Ishikawa Pool Station

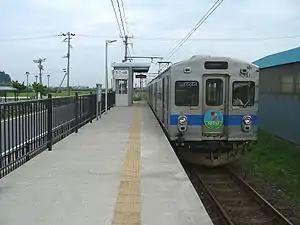
Ishikawapūrumae Station

is a railway station in the city of Hirosaki, Aomori Prefecture, Japan, operated by the private railway operator, Kōnan Railway Company. The English station name has changed from Furigana spelling to English word "Pool" in 2020, when Station numbering was introduced.